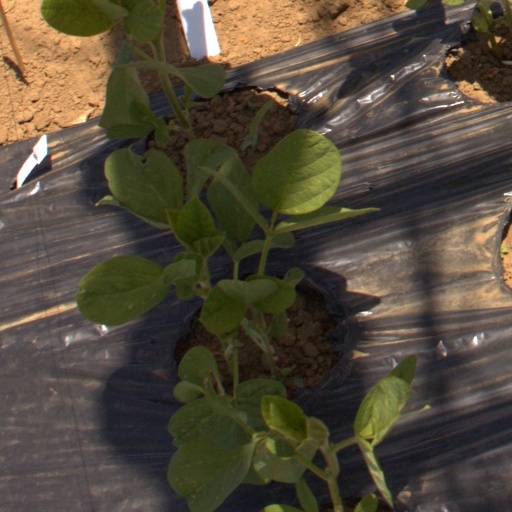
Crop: Jerusalem artichoke